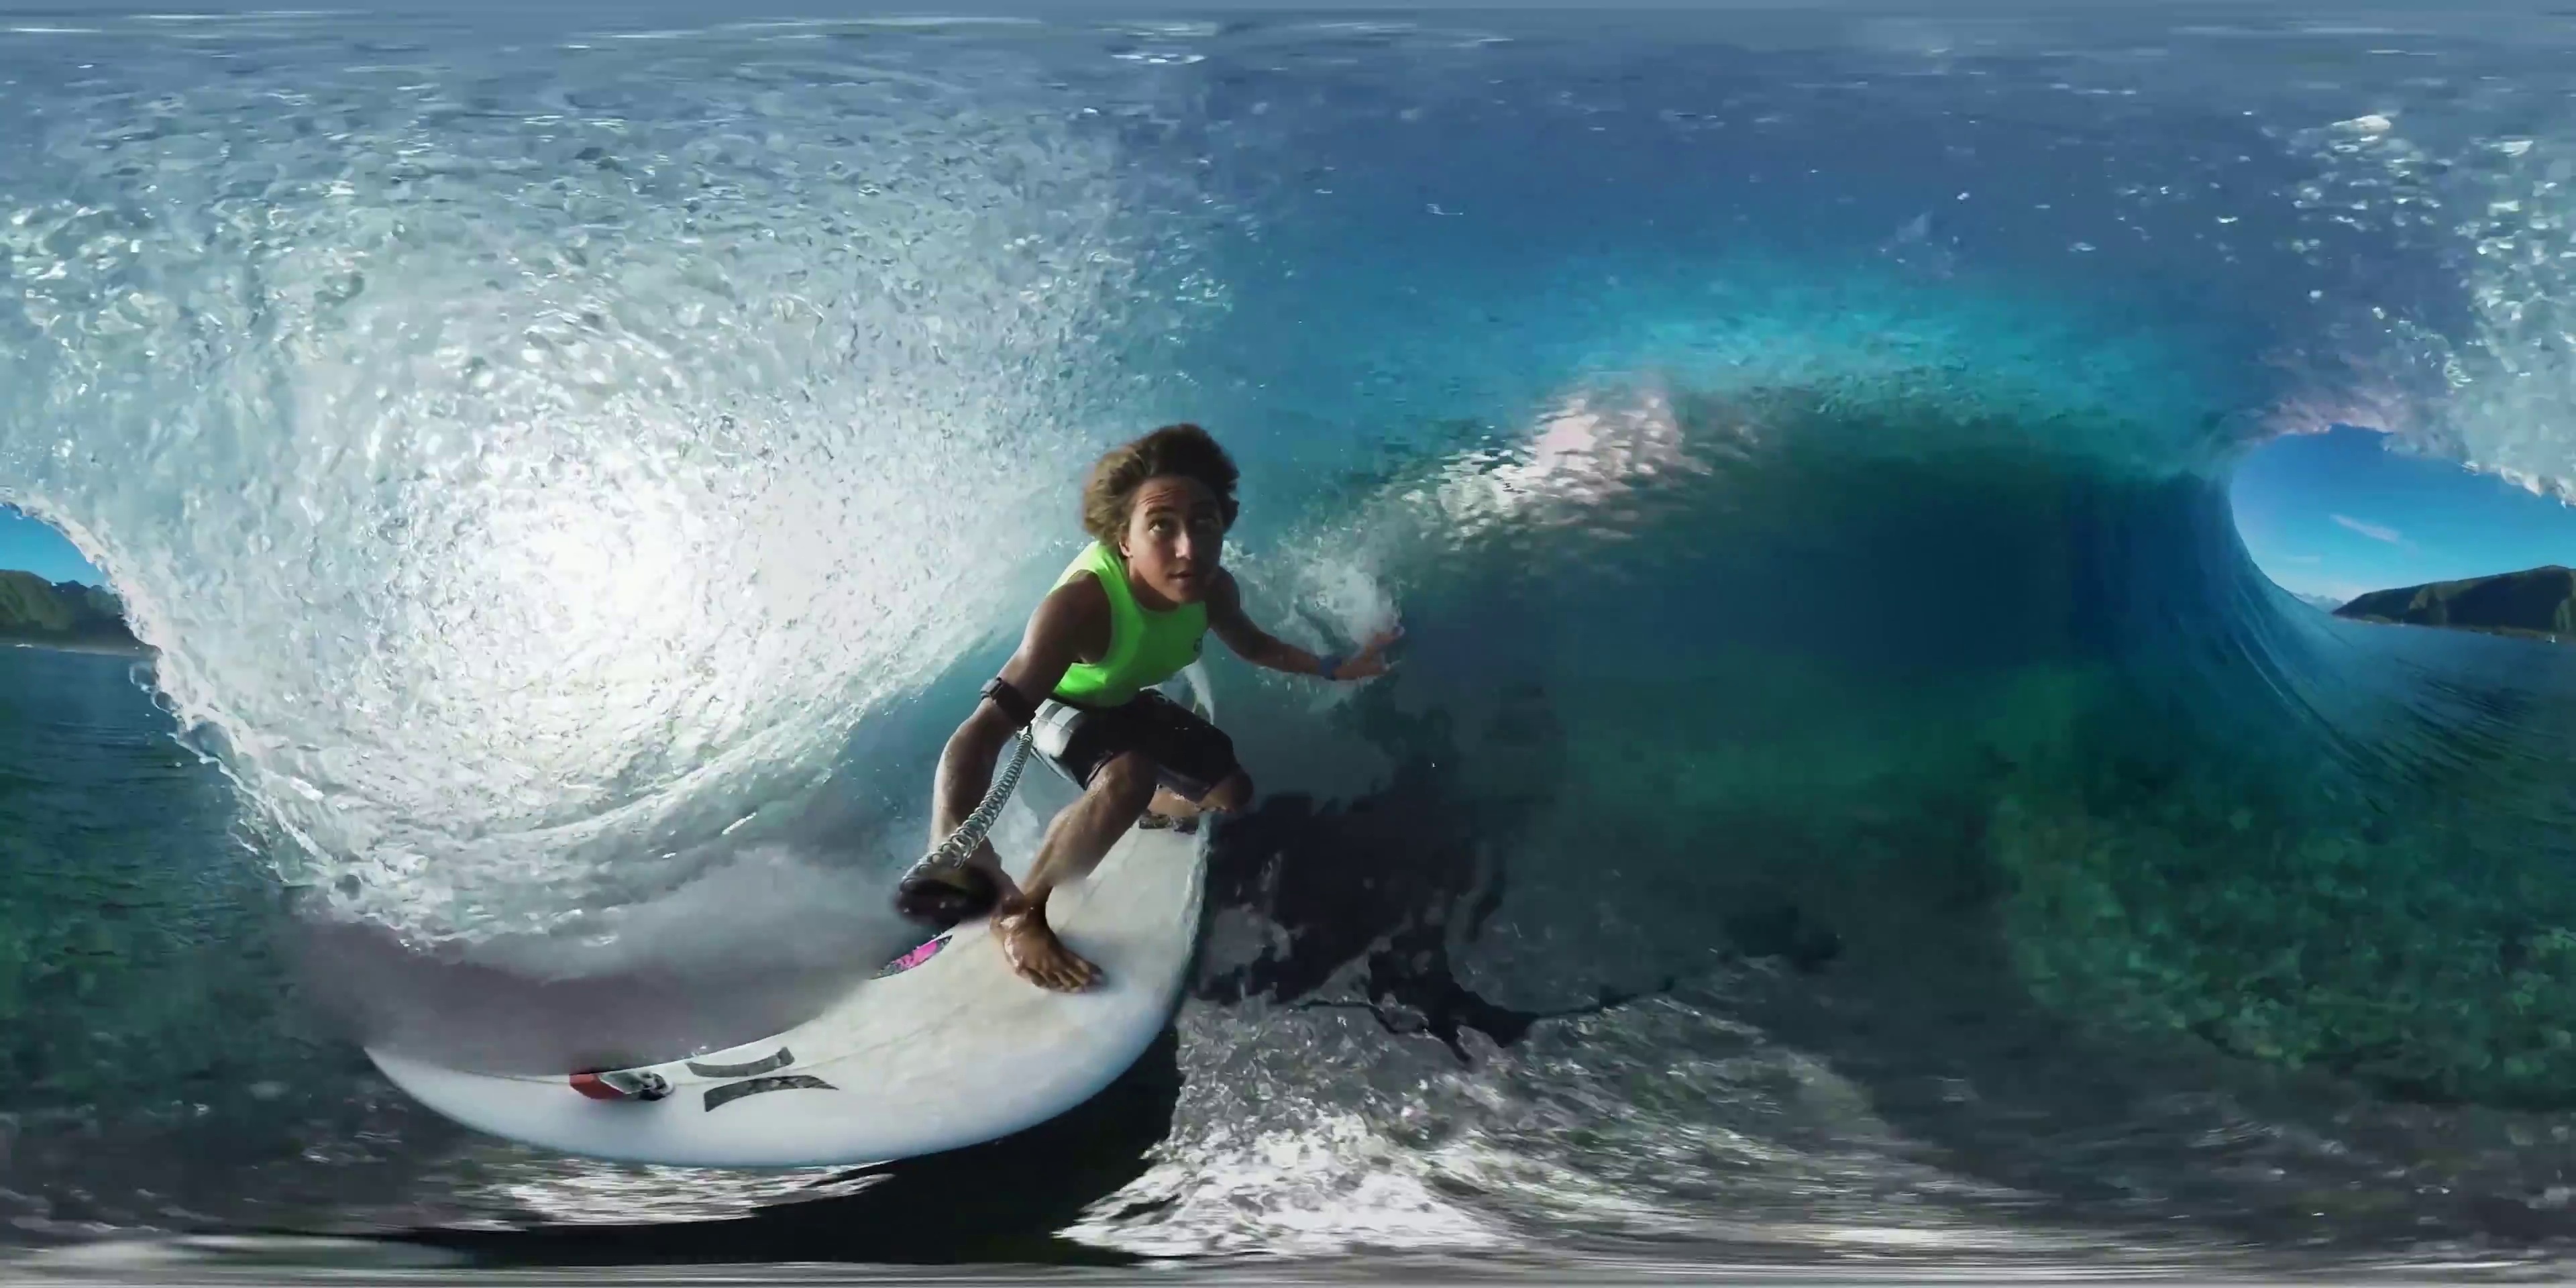
Referred object: The person on the surfboard

Referred object: the neon green vest